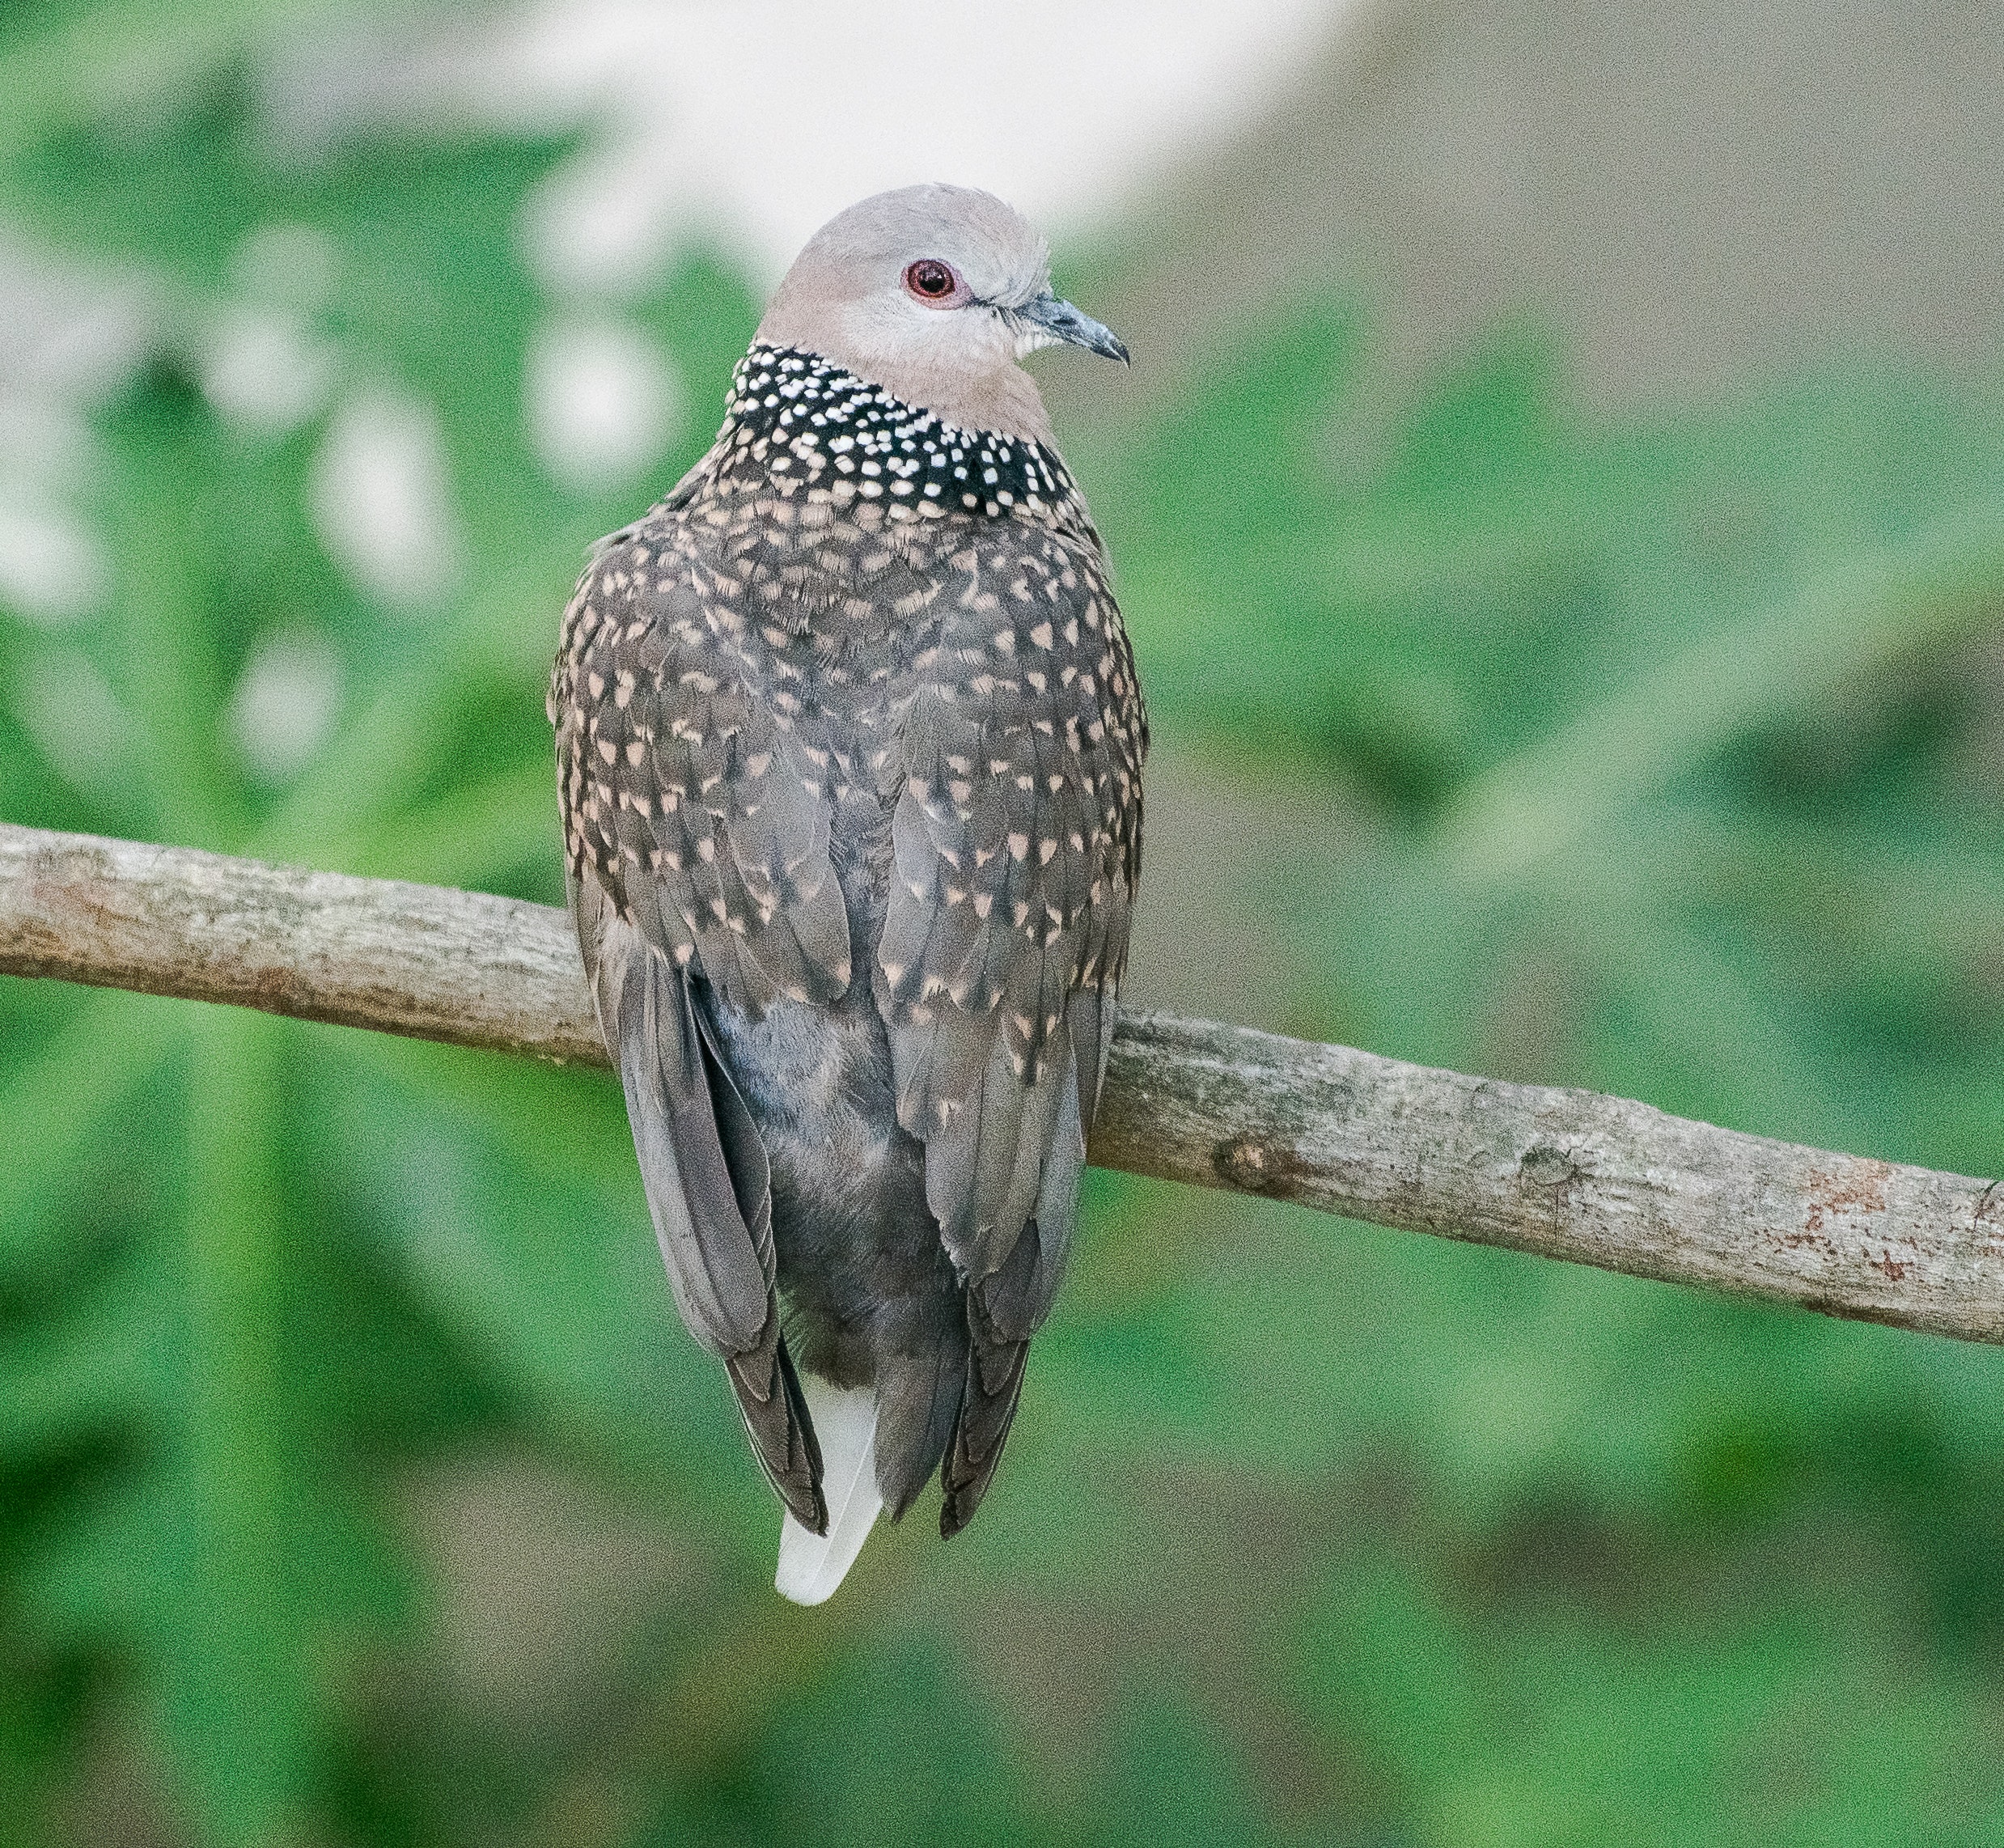
bird, vertebrate, beak, stock dove, falconiformes, wildlife, pigeons and doves, cooper's hawk, accipitriformes